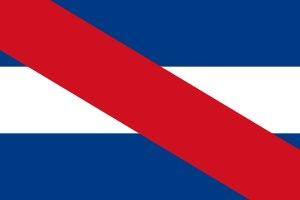
Le Club Nacional de Football, connu comme le Nacional, est un club uruguayen omnisports basé à Montevideo, particulièrement connu pour les succès de sa section football.
En Argentine, le Parti fédéraliste était à l’origine un groupe qui s’efforçait d’instaurer le système politique fédéraliste dans la jeune république argentine. Le camp fédéraliste argentin, dont les idéaux remontent aux temps de la Révolution de Mai, avait pour líder máximo la figure de José Gervasio Artigas, fondateur de l’Union des Peuples libres, mieux connue sous l’appellation de Ligue fédérale. Le parti fédéraliste poursuivit jusqu’au milieu du XIXᵉ siècle une lutte acharnée contre le Parti unitaire pour décider de l’organisation politique du pays.